Ruse Province

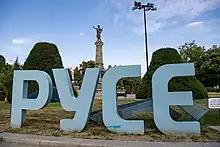
Ruse Freedom Monument

The Ruse province had a population of 266,213 (266,157 also given) according to a 2001 census, of which were male and were female.